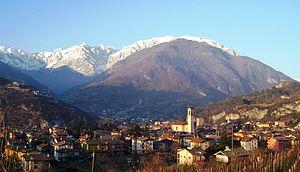
Cividate Camuno est une commune italienne de la province de Brescia dans la région Lombardie en Italie.